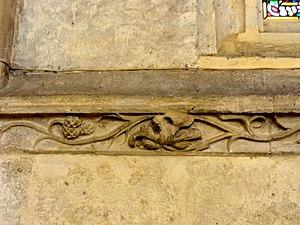
Bas-côté nord de la nef, frise sur le mur nord (première à troisième travée).
L'église Saint-Justin est une église catholique située à Louvres, en France. C'est une église réunissant deux époques et quatre styles différents, et l'on peut distinguer cinq campagnes de construction distinctes, dont les trois dernières sont rapprochées. En dépit de son histoire complexe, l'église Saint-Justin présente une étonnante homogénéité. Son plan est d'une extrême simplicité et se résume à une nef de cinq travées flanquée de deux bas-côtés de même longueur. Il n'y a ni transept, ni clocher. Les trois vaisseaux conservent en outre la même largeur et la même hauteur sur toute la longueur. La façade occidentale est encore romane et remonte au premier quart du XIIᵉ siècle. Au milieu du siècle suivant, l'église romane est prolongée vers l'est et bénéficie d'un nouveau chœur de style gothique. Il comporte un vaisseau central de deux travées accompagné de bas-côtés, et subsiste à ce jour hormis les chapiteaux au milieu, et sauf les voûtes du vaisseau central. La troisième campagne fait suite aux destructions de la guerre du Bien public en 1465.